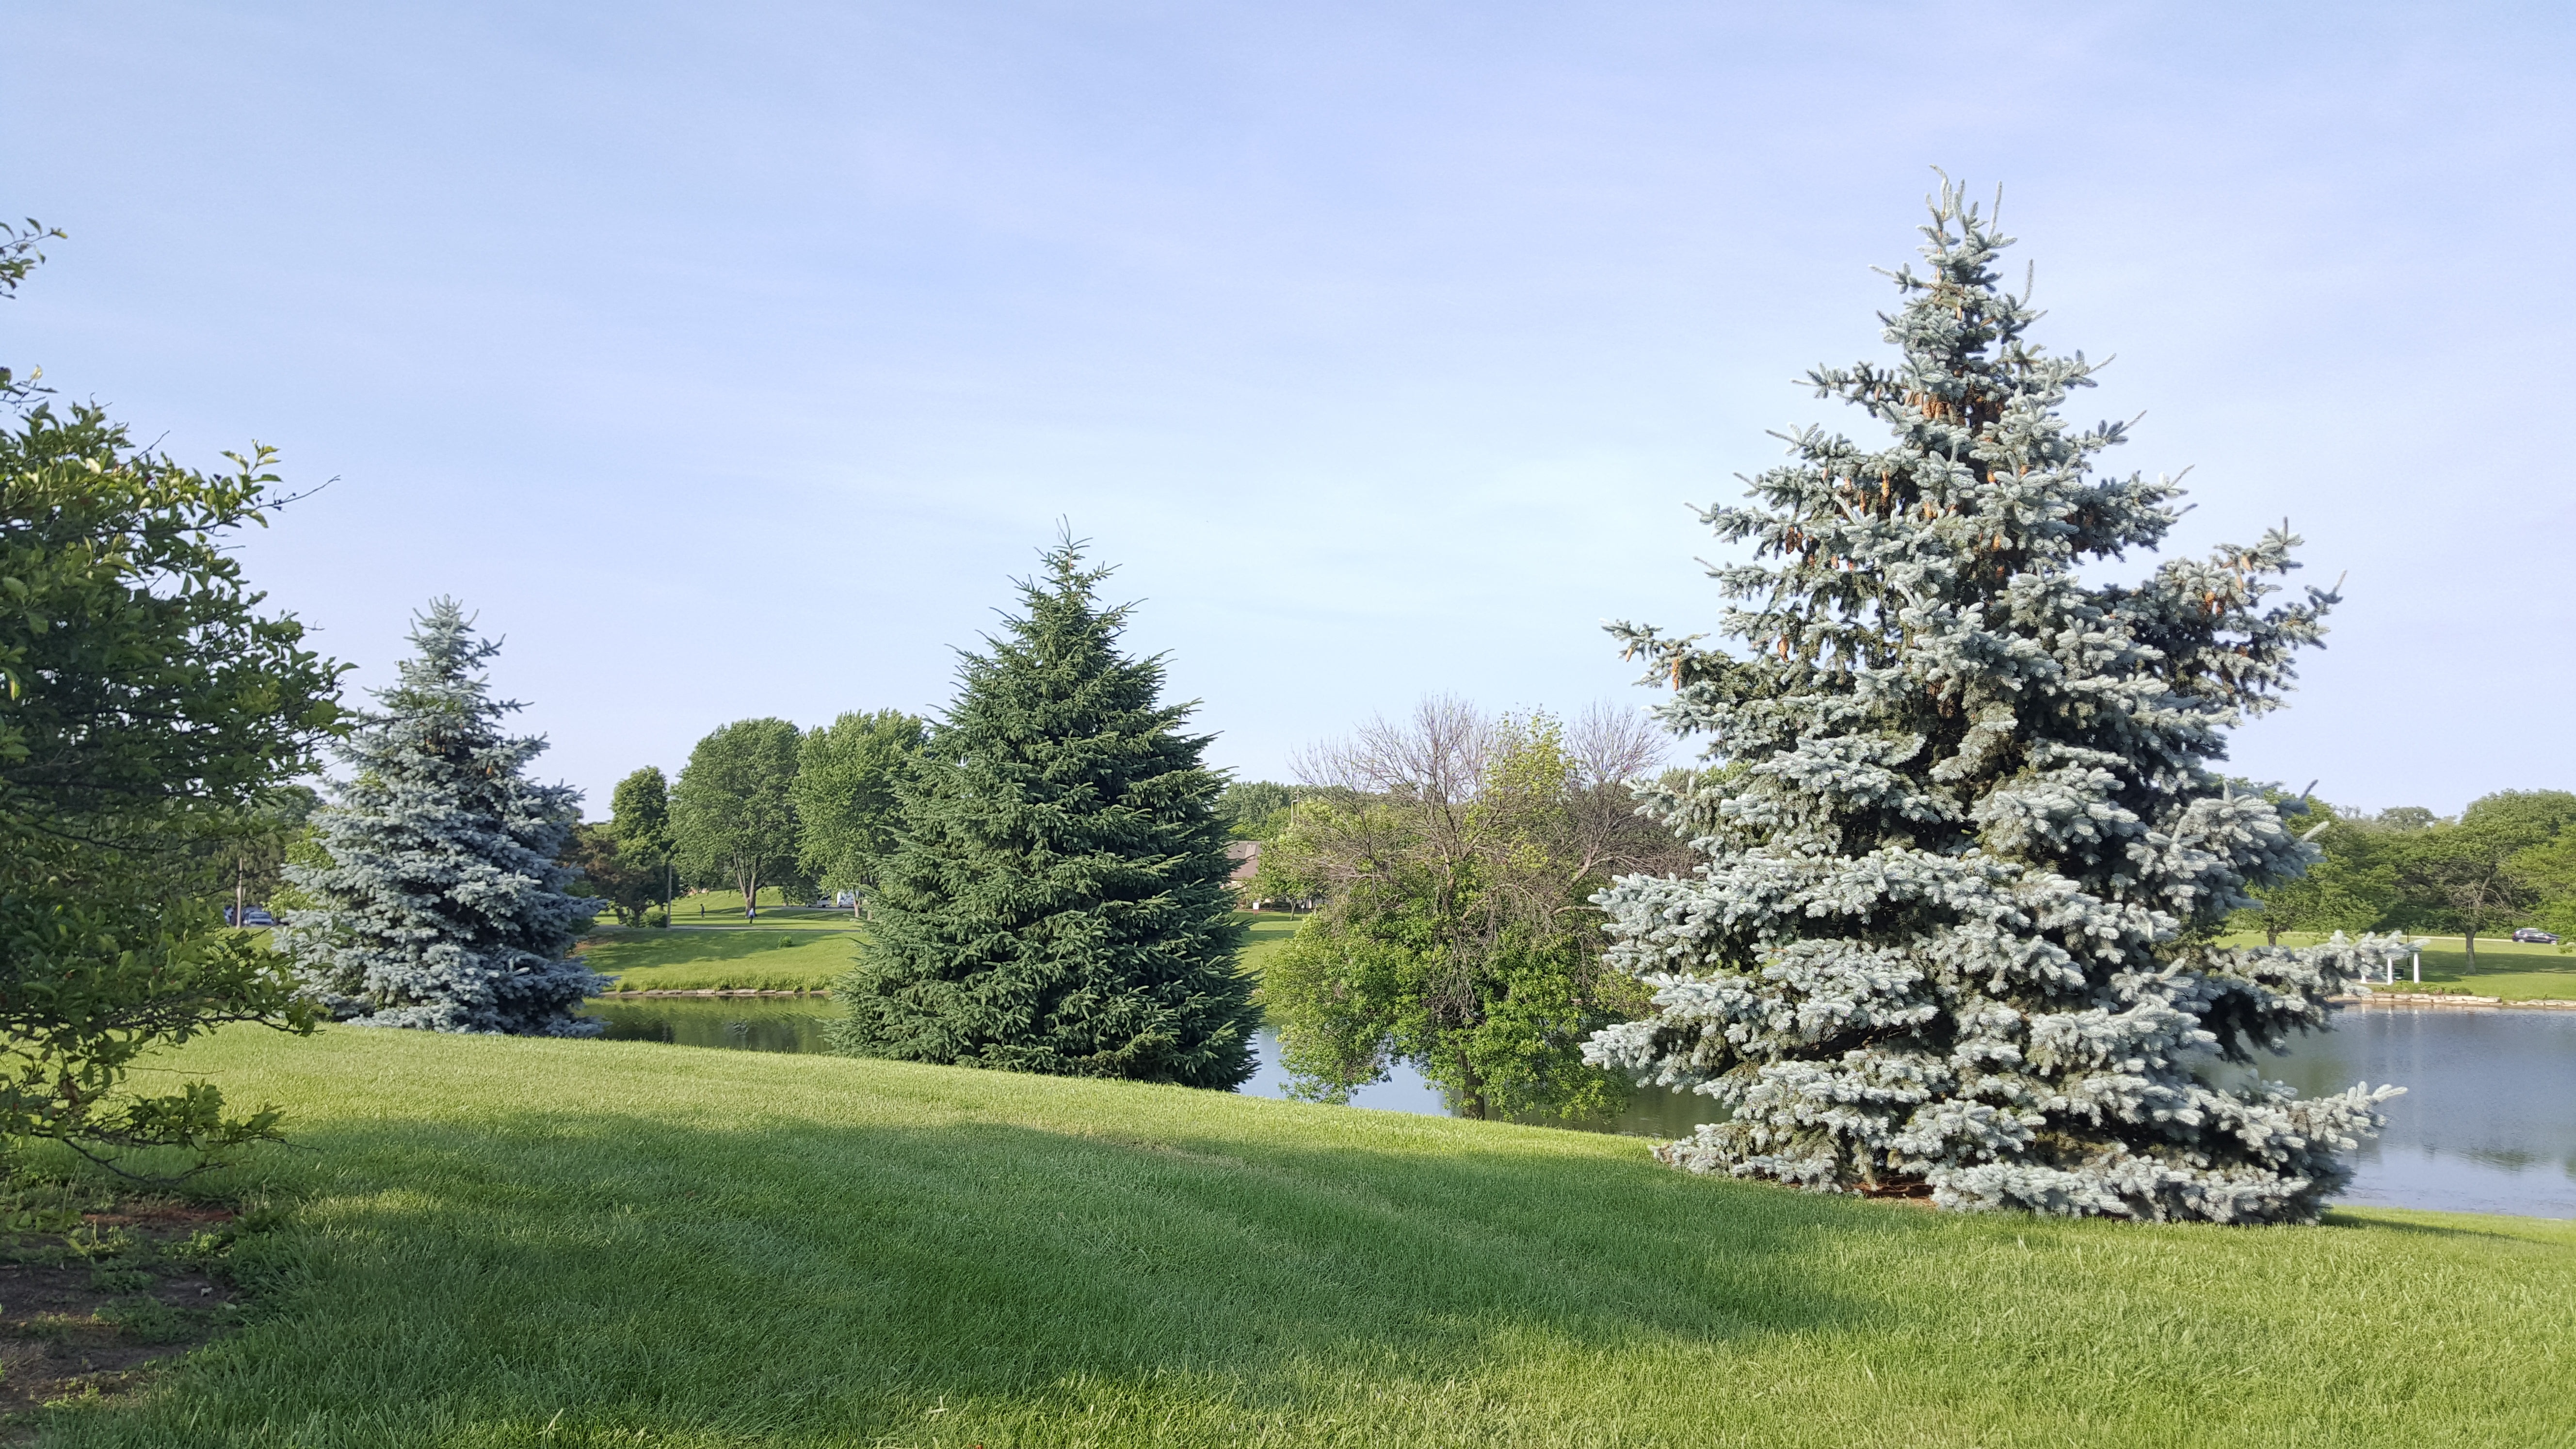
tree, nature, grass, plant, lawn, meadow, flower, lake, summer, evergreen, garden, fir, conifer, trees, spruce, shrub, estate, ecosystem, sunny day, biome, woody plant, temperate coniferous forest, land plant